Au Sable Light

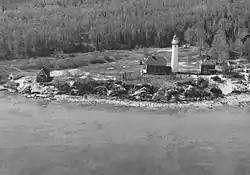
Undated historic photo of the lighthouse

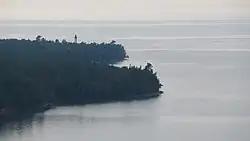
Distant view of the lighthouse from Grand Sable Dunes

Au Sable Light is an active lighthouse in the Pictured Rocks National Lakeshore west of Grand Marais, Michigan off H-58. Until 1910, this aid to navigation was called "Big Sable Light" (not to be confused with Big Sable Point Light near Ludington, Michigan on Lake Michigan or Little Sable Point Light south of Pentwater, Michigan).